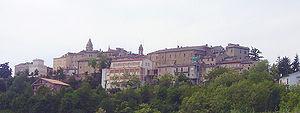
Monte Rinaldo est une commune de la province de Fermo dans les Marches en Italie.